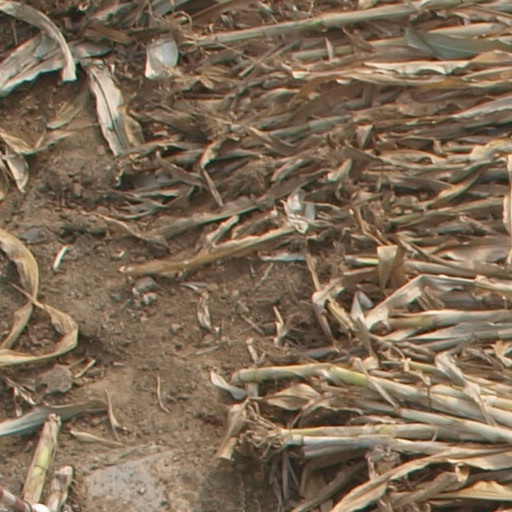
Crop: maize; corn